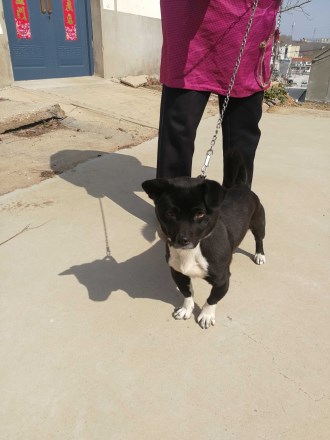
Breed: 3336-n000121-chinese_rural_dog